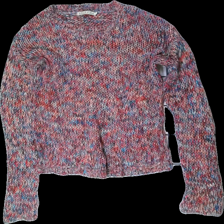
View: front
Type: Sweater
Category: Ladies
Brand: Not in the list
Brand text on label: Mira & Mira
Colors: Red, Blue, Multicolor, White
Material: 100% acrylic
Cut: Regular, C-collar
Size: L
Season: All
Smell: Minor
Holes: Minor
Price range: <50
Recommended usage: Reuse
Comment: detergent smell